2023–24 Brøndby IF season

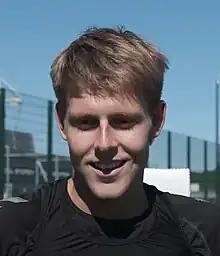
Nicolai Vallys "(pictured in 2022)" started the season strongly, scoring six goals in eight appearances and earning a call-up to the Denmark national team.

Brøndby had a strong start to the Danish Superliga season, securing a 2–1 away win against Silkeborg on 23 July 2023. Although they faced two subsequent losses, they rebounded with a remarkable five-game winning streak, conceding just one goal. This streak elevated them to second place in the league standings. Notably, Nicolai Vallys made a significant impact in the attack, scoring six goals in the first eight games of the season and earning the Danish Superliga Player of the Month award for August and a call-up for the Denmark national team.